Abraham Conyedo

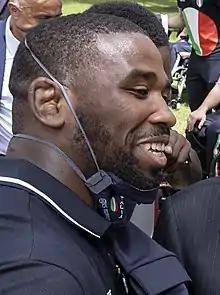
Conyedo in 2021

Abraham de Jesús "Abramo" Conyedo Ruano (born 7 October 1993) is a Cuban-born freestyle wrestler representing Italy. He represented Italy at the 2020 Summer Olympics in Tokyo, Japan, winning a bronze medal in the men's freestyle 97kg event. He is also a bronze medalist at the World Wrestling Championships and the European Wrestling Championships.